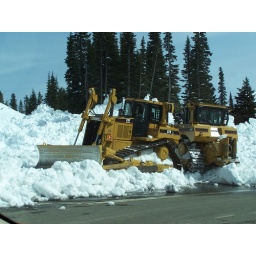
They expect the road over the mountain to be clear in August! I assume it doesn't stay clear for long.